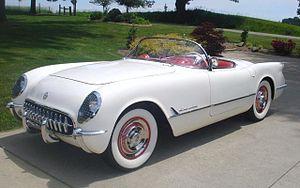
La Chevrolet Corvette (C1) est la première génération de la voiture de sport Corvette produite par Chevrolet. Elle a été introduit à la fin de l'année modèle 1953 et produit jusqu'en 1962. Elle est communément appelé la génération des "essieux pleins", car la suspension arrière indépendante n'est apparue qu'a la Sting Ray de 1963. La Corvette a été précipitée en production pour sa première année modèle afin de capitaliser sur la réaction enthousiaste du public à l'égard du concept car, mais les attentes pour le nouveau modèle étaient largement insatisfaites. Les avis étaient mitigés et les ventes ont été bien en deçà des attentes au cours des premières années de la voiture. Le programme a été presque annulé, mais Chevrolet a finalement maintenu le cap.